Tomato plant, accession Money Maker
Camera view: horizontal (90 deg, fisheye); turntable rotation: 330 degrees
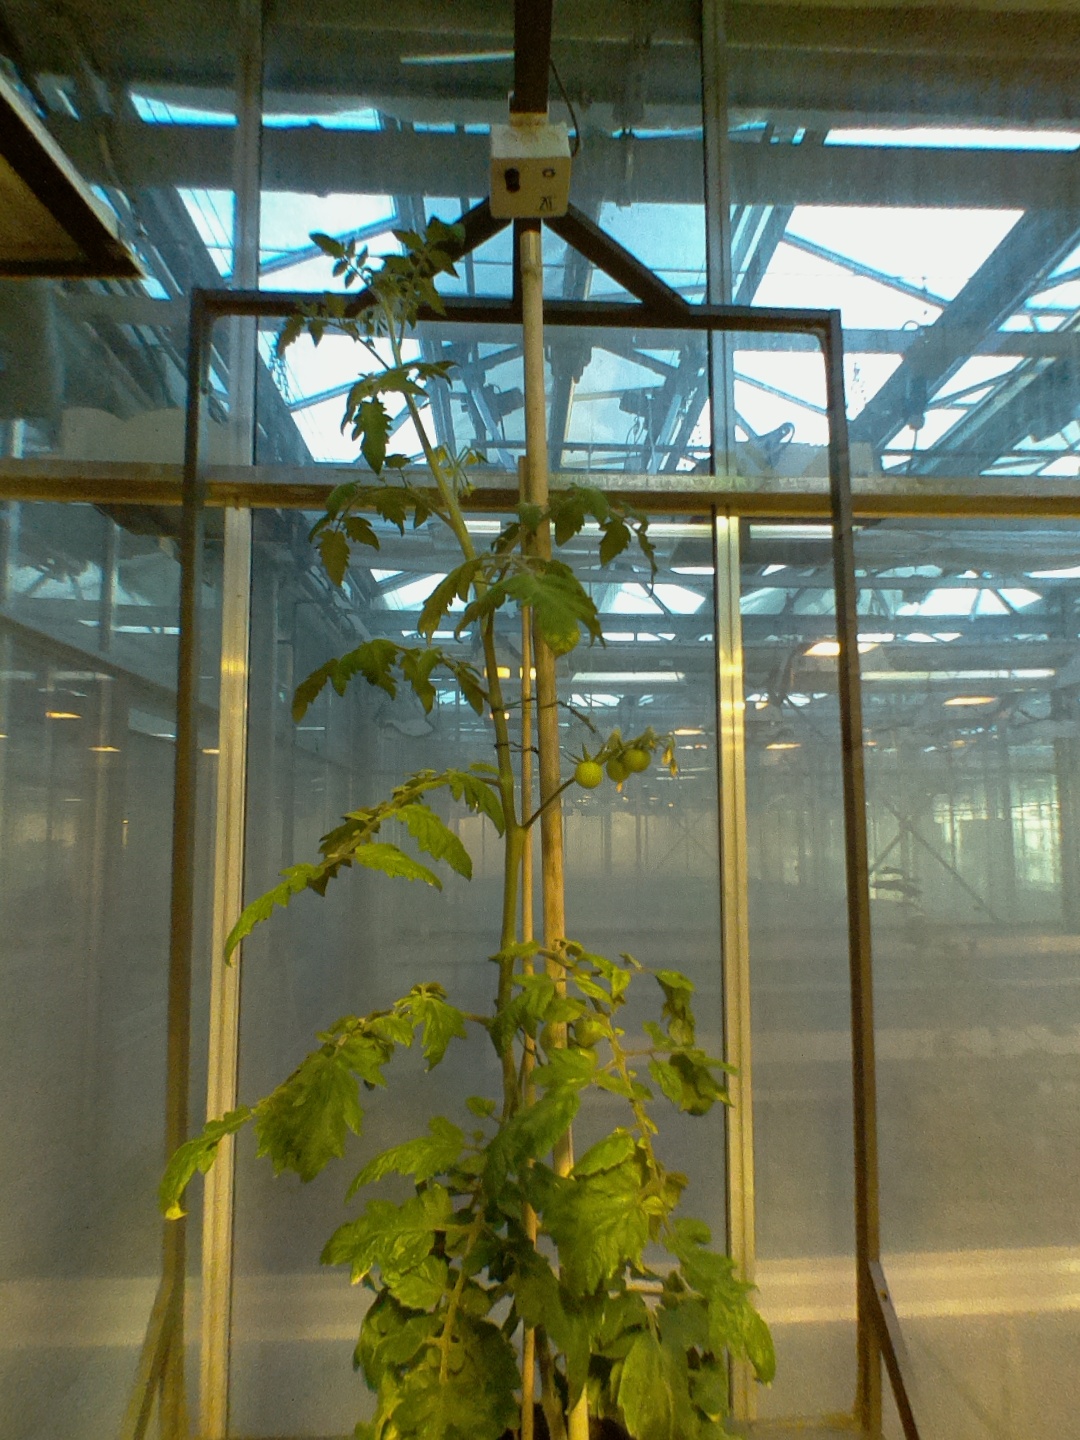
BBCH growth stage 73: 30%-40% of final fruit size